Laconian vase painting

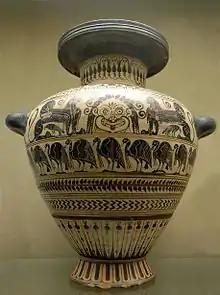
Amphora in the style of the Hunt Painter, with gorgoneion, cranes and sphinxes, "circa" 540/530 BC. London: British Museum.

The clay of Laconian vases is orange, quite refined and of high quality. The vessels were wholly or partially covered with a yellowish-white slip. The first vases of notable quality were made around 580 BC. The leading shape of Laconian pottery is the "kylix". Rim and bowl were initially sharply distinguished, but by the middle of the century, the transition was smoother. The earliest cups had no foot, later, a short squat foot was added. In the next phase, around 570 BC, it became higher, only to turn shorter and squatter again near the end of the productive period. Laconian vases were quite widely distributed: specimens have been found at Marseille, Taranto, Reggio di Calabria, Cumae, Nola, Naukratis, Sardes, Rhodes, Samos, Etruria and nearly all over the Greek mainland. On Samos they were at times more common than imports from Corinth, presumably because of the close political links between Sparta and Samos. Apart from cups, amphorae, "hydriai", Laconian kraters, volute kraters, "lebetes", "lakaina" and "aryballoi" were produced.